Samuel Canning

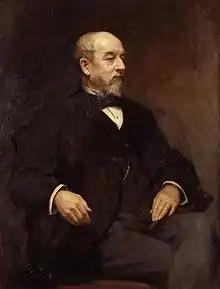

Born at Ogbourne St. Andrew, Wiltshire, on 21 July 1823, he was son of Robert Canning of Ogbourne and his wife Frances Hyde; he was educated at Salisbury.